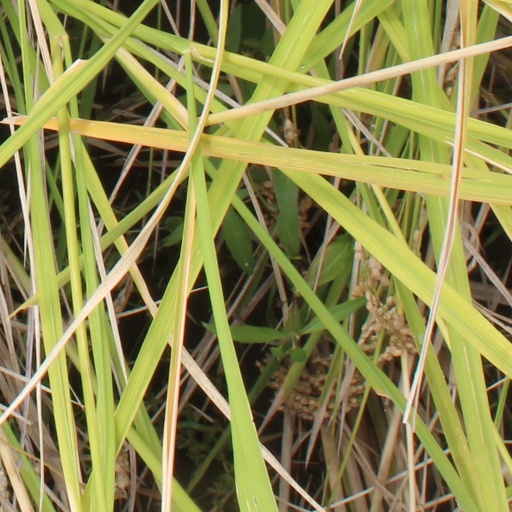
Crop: rice